Manhanset Chapel

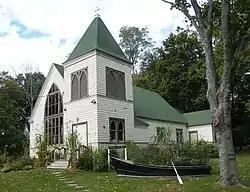

Manhanset Chapel, also known as Mechanics' Hall, is a historic nondenominational chapel at 24 N. Ferry Road in Shelter Island, Suffolk County, New York. It was built in 1890 and moved to its present site in 1924. It was originally located on the grounds of the Manhaset House Hotel. It is a modest, frame Gothic Revival style structure. It consists of a gabled nave; a prominent, square engaged tower; a distinct chancel with a lower gabled roof; and a rear entrance wing.